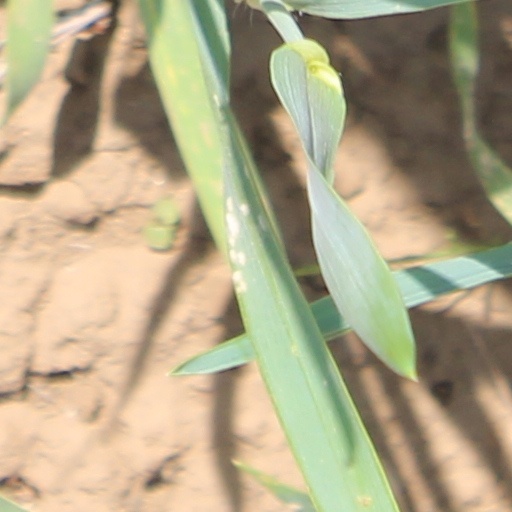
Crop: wheat